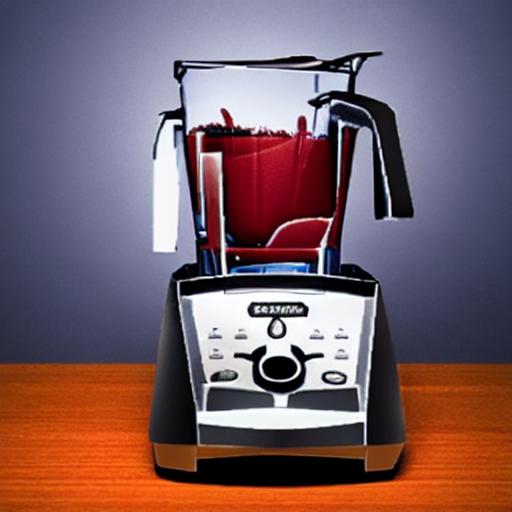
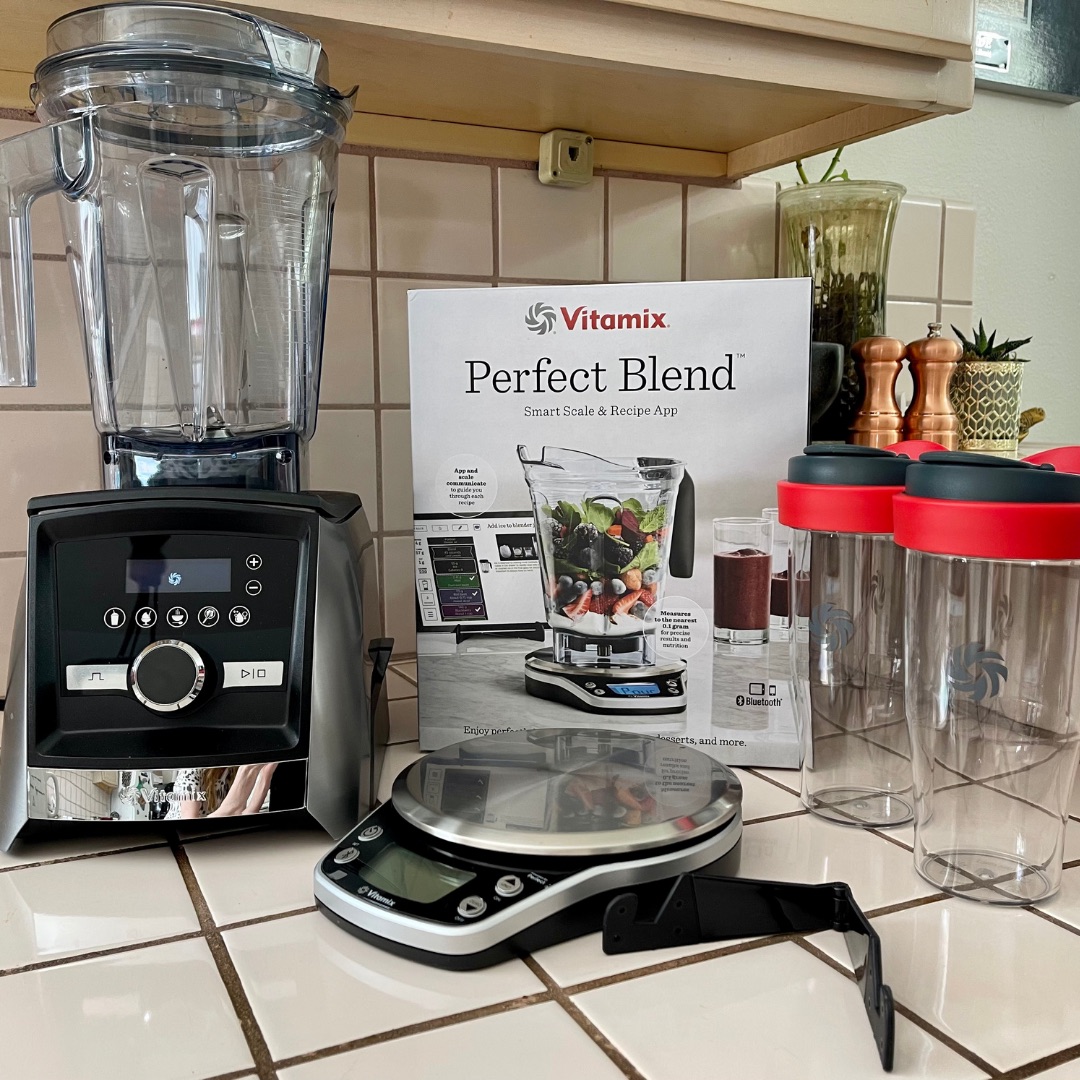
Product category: items_blender
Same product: no